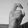
ASL letter: X